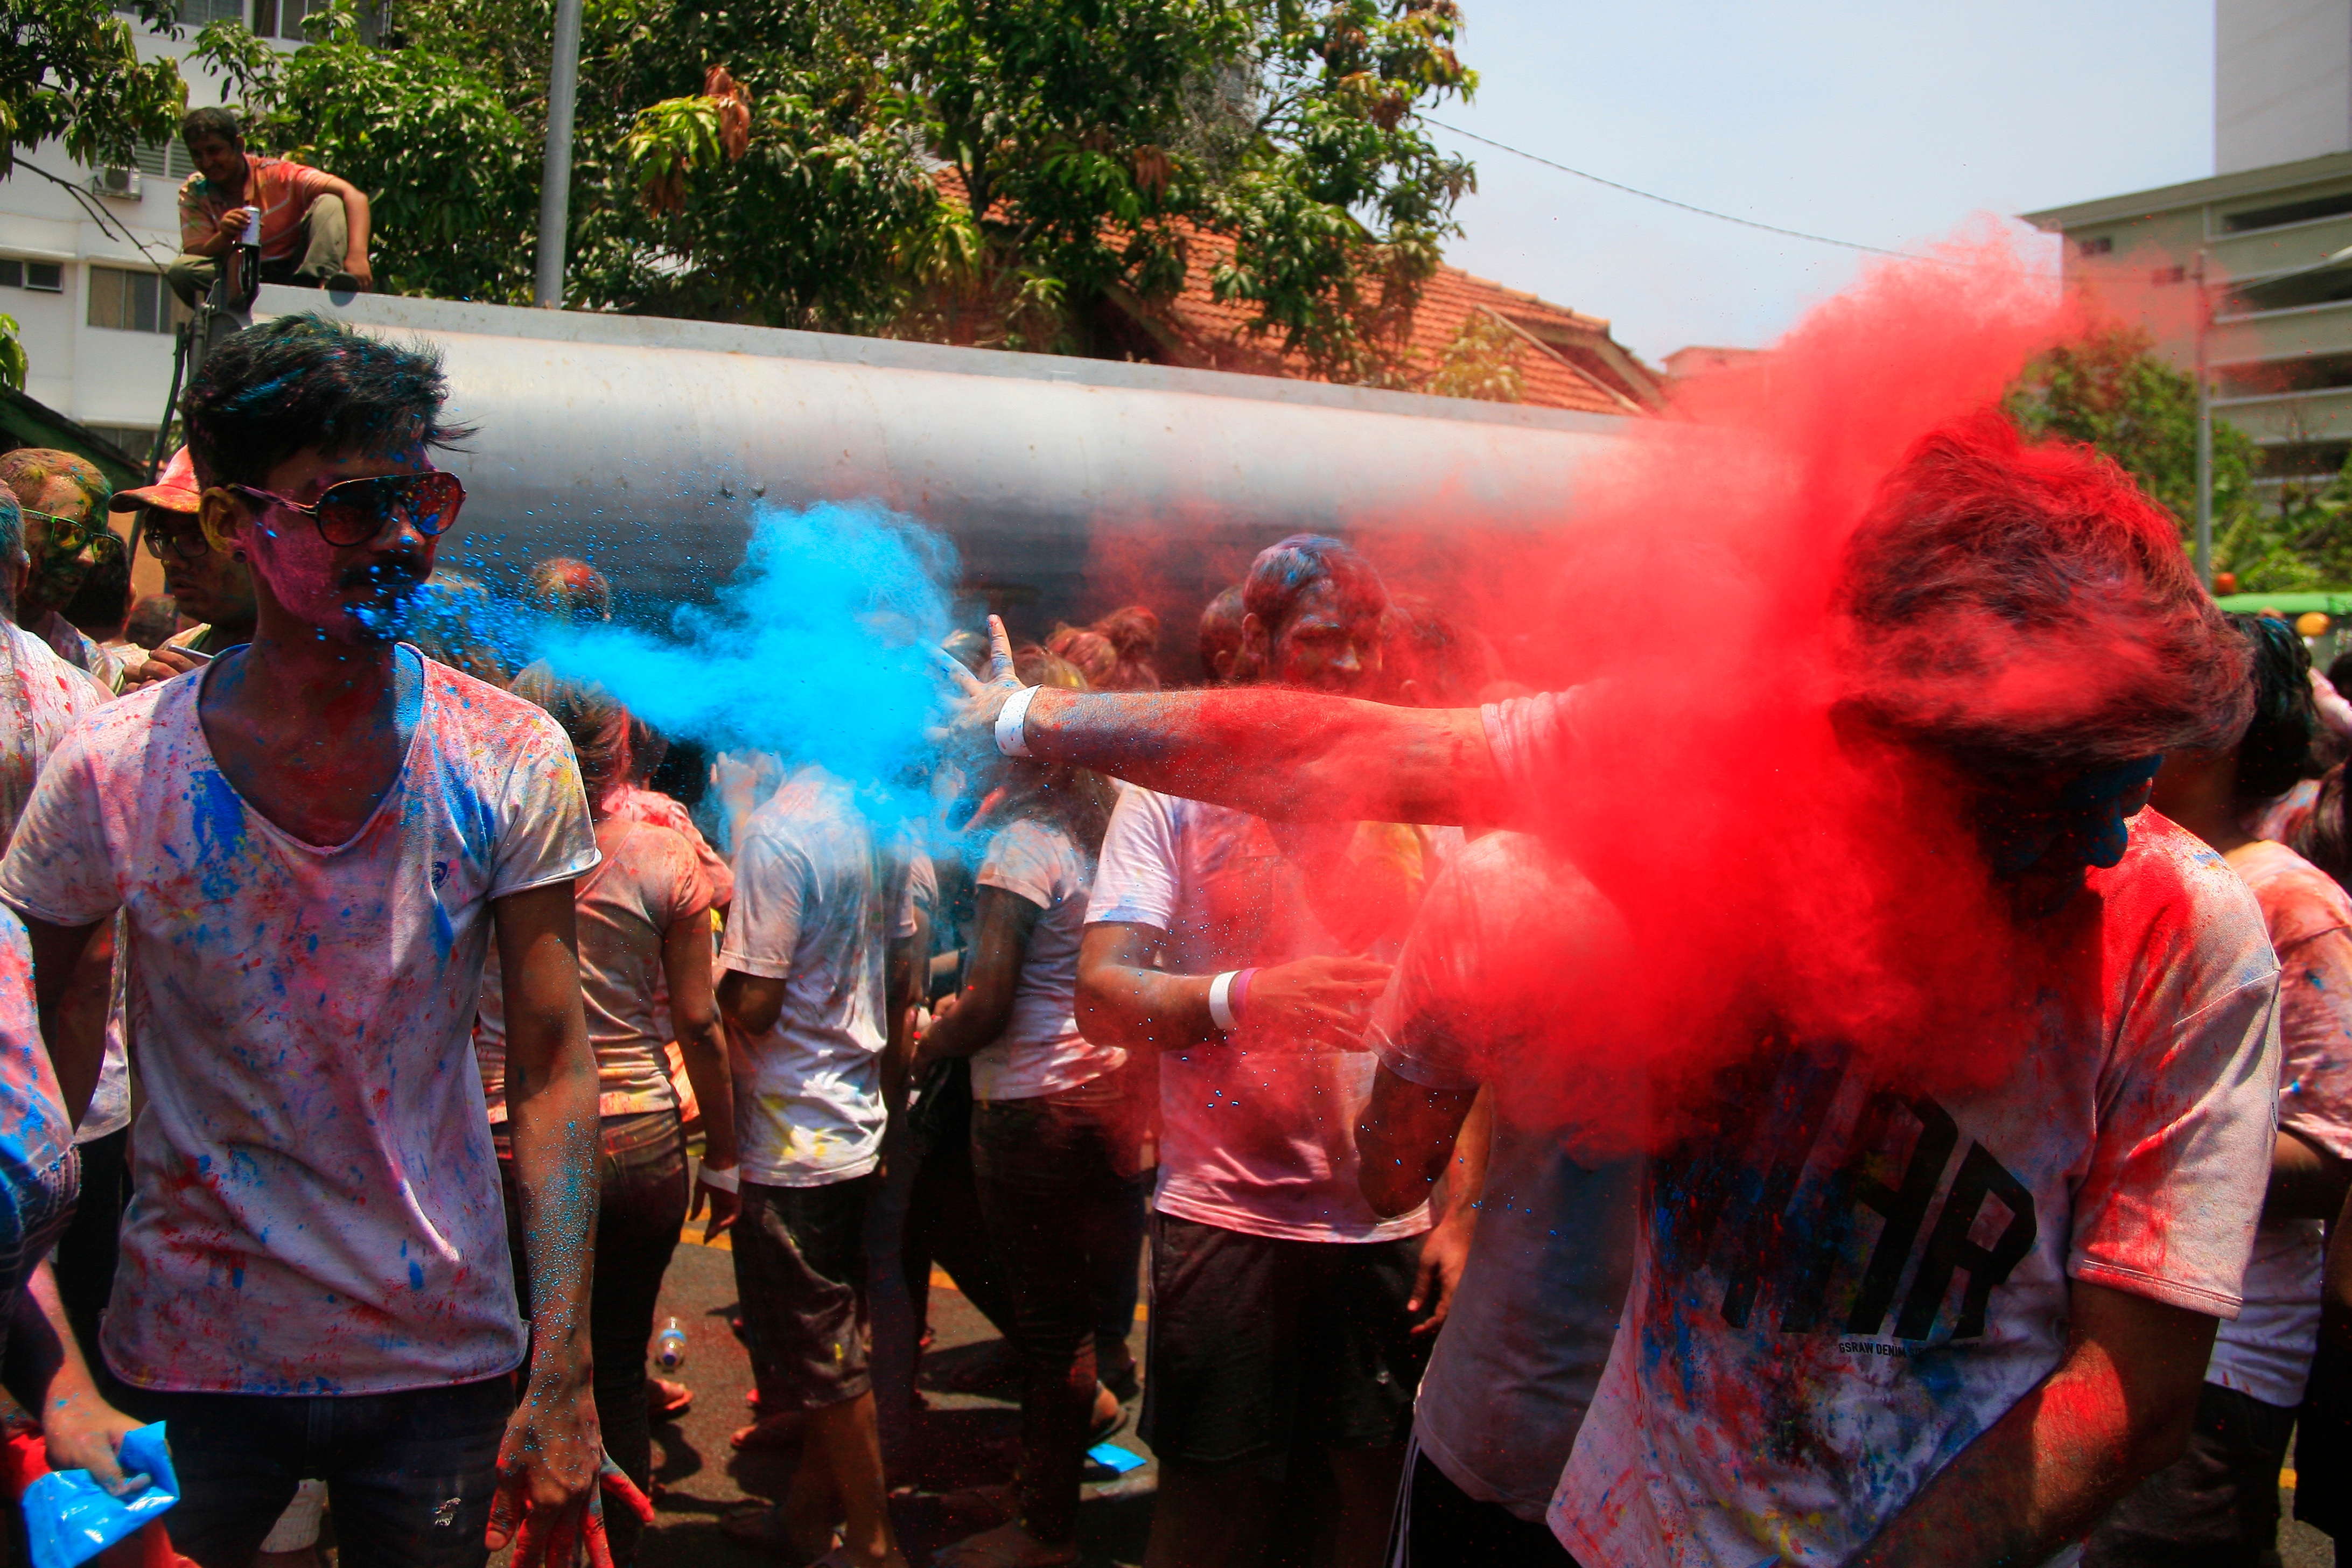
crowd, carnival, color, performance art, festival, event